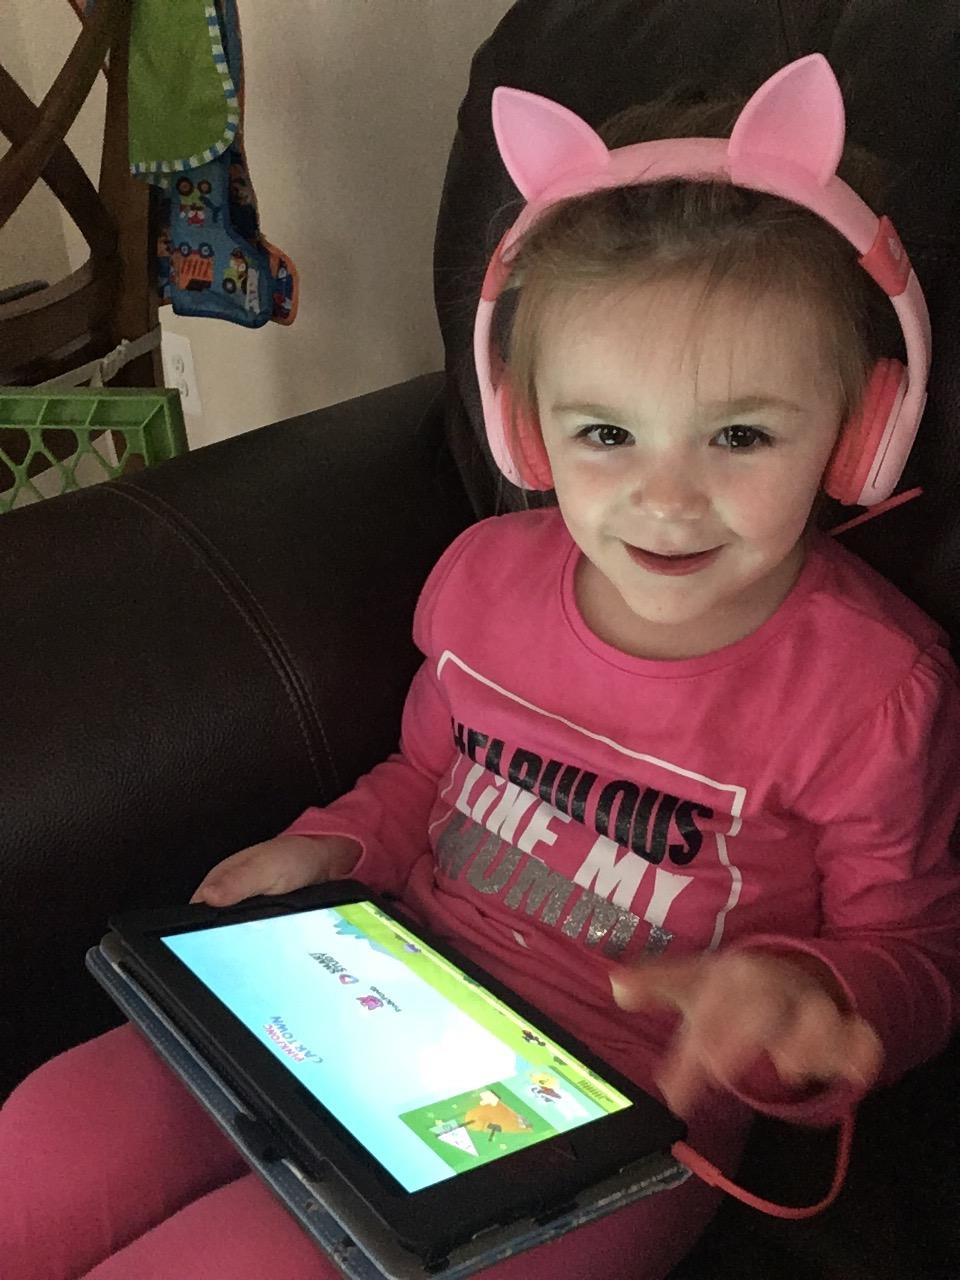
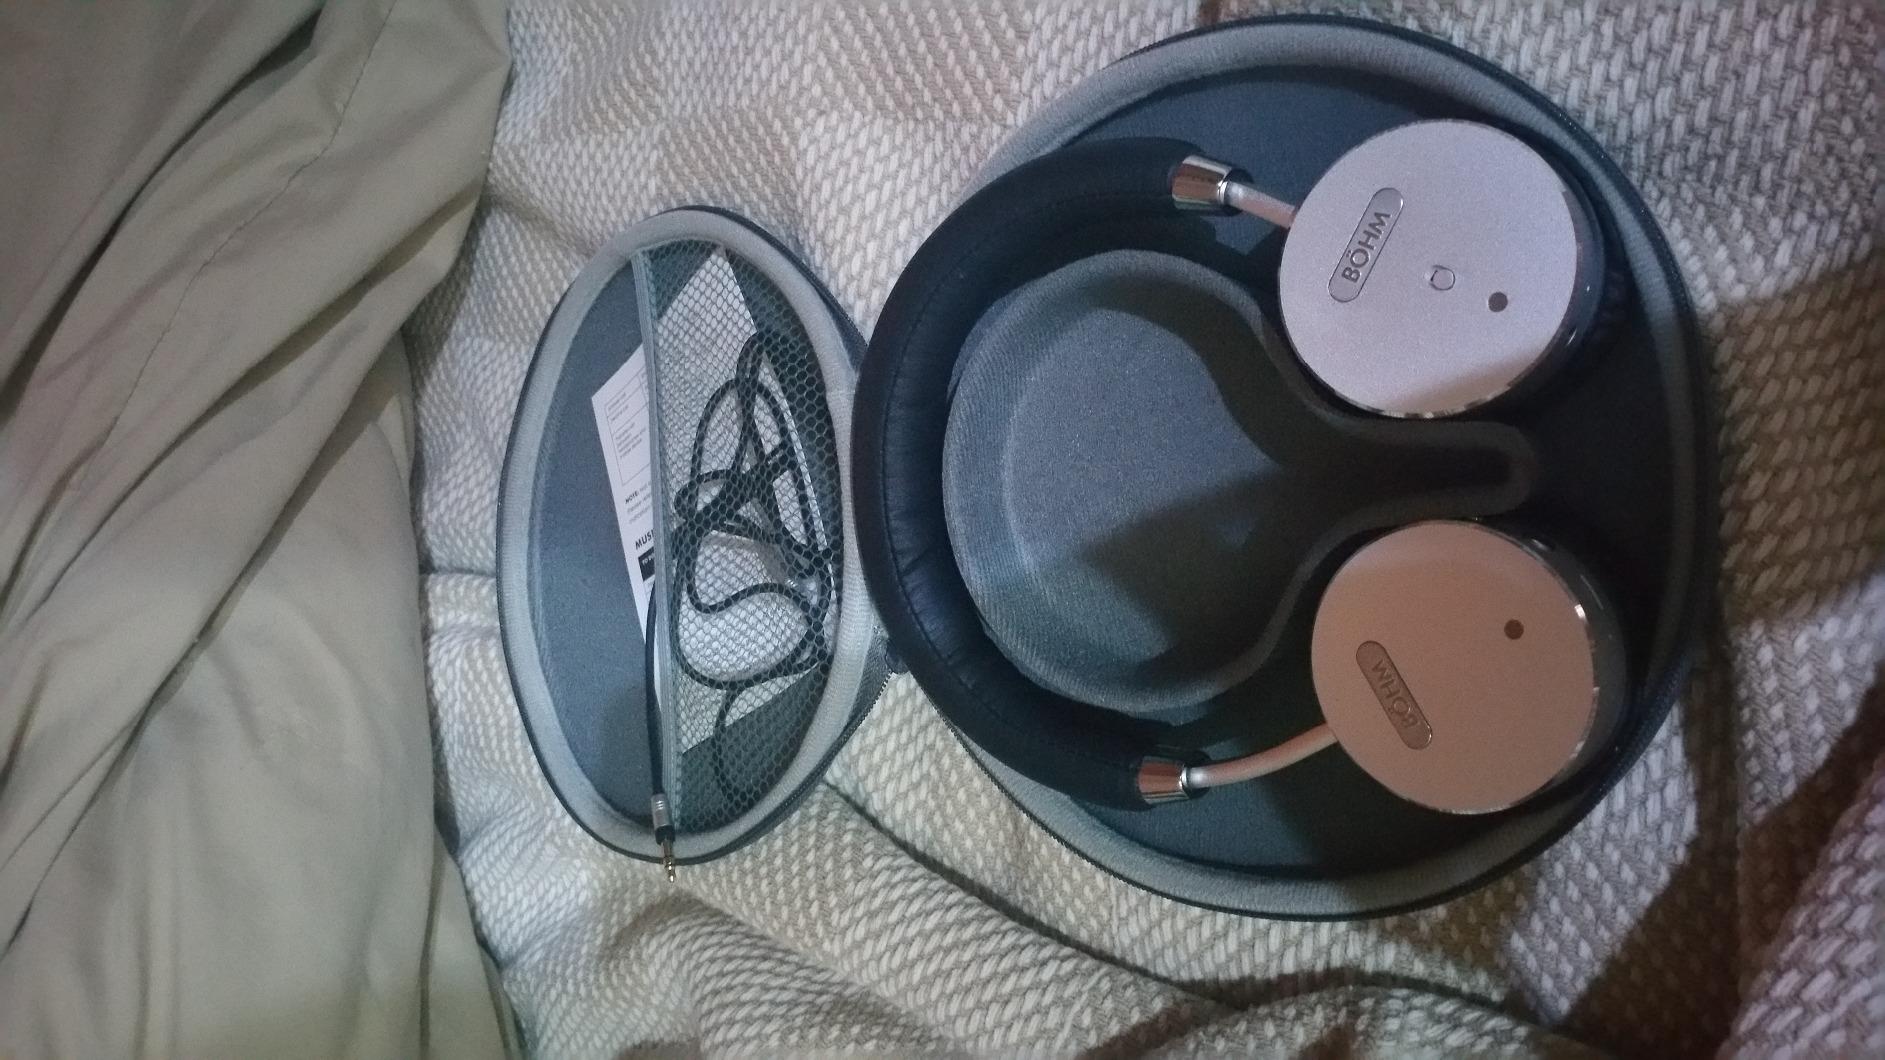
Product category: headphones
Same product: no